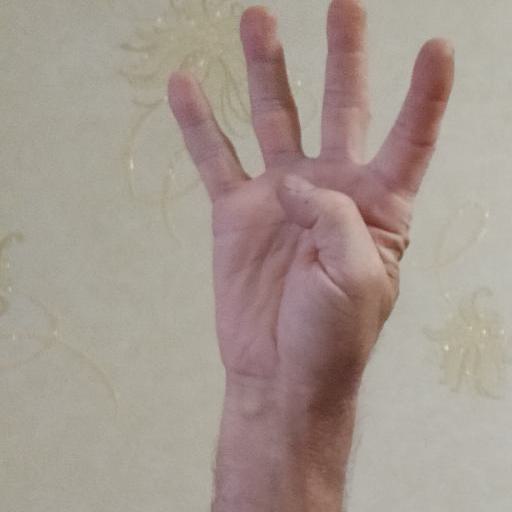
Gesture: four